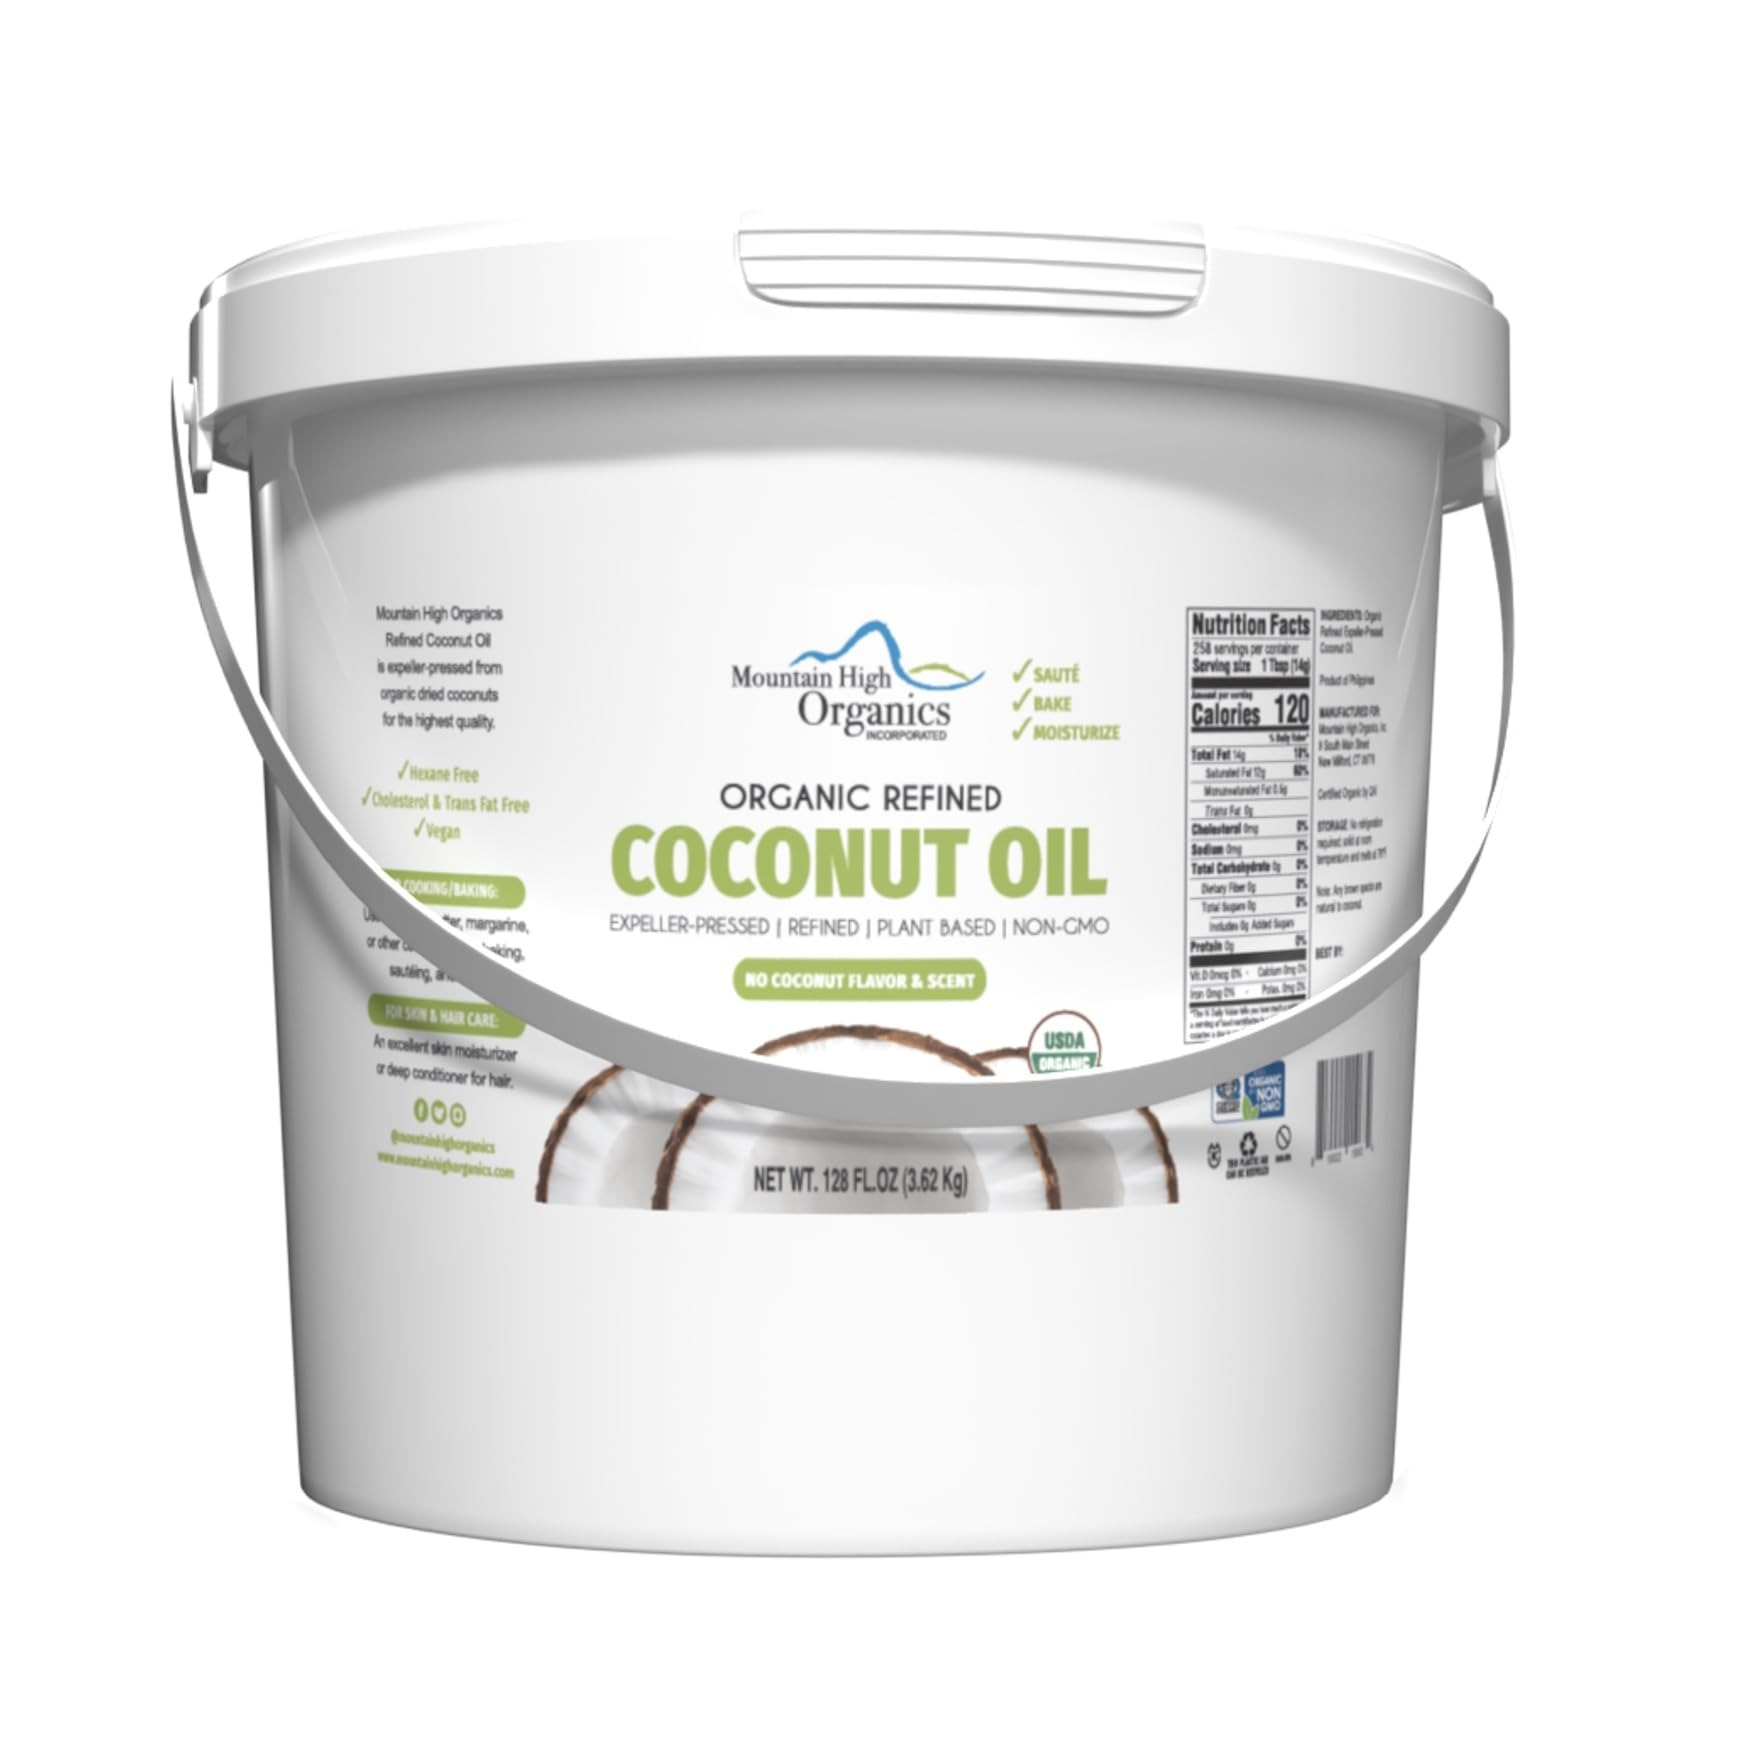
Item Name: Mountain High Organics Certified Organic Expeller-Pressed Coconut Oil 1/128oz
Bullet Point 1: Certified Organic by QAI a USDA-Accredited certifying agency approved to provide certification to the national organic standards under a federal regulation created by the USDA and administered by the National Organic Program (NOP)
Bullet Point 2: Rich in Medium Chain Fatty Acids-63% MCT (Lauric Acid-6657mg; Caprylic Acid-1043mg and Capric Acid-994mg per serving.
Bullet Point 3: Our Expeller Pressed Certified Organic Coconut Oil is made with certified organic cold pressed coconuts making it free from Pesticides and GMO’s.
Bullet Point 4: Use in place of margarine, butter, shortening or other cooking oils for baking or frying in temperatures up to 350º F
Bullet Point 5: Use as a conditioner. Place jar in pan of warmwater to liquefy. Apply 1-2 tablespoons to wet hair and let stand for one hour before washing. Wash thoroughly with very warm water and a non-moisturizing shampoo.
Value: 128.0
Unit: Ounce

Price: 48.52